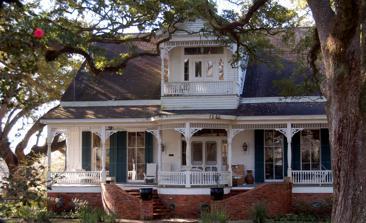
Building: Argyle (Houma, Louisiana)
Country: United States of America
Year built: 1906
United States historic place Argyle U.S. National Register of Historic Places Location 3313 Bayou Black Drive, Houma, Louisiana Coordinates 29°34′22″N 90°45′04″W / 29.57278°N 90.75111°W / 29.57278; -90.75111 ( Argyle ) Area 1 acre (0.40 ha) Built 1906 ( 1906 ) Architectural style Stick/eastlake, Colonial Revival NRHP reference No. 94000657 Added to NRHP July 1, 1994 Argyle is a historic house on a former sugarcane plantation in Houma, Louisiana . It was built circa 1906 for Phelin Bonvillain, a sugar planter. It belongs to the Ingram family since 1947. The house was designed in the Eastlake architectural style , with "a few Colonial Revival features." It has been listed on the National Register of Historic Places since July 1, 1994. References